Carbon

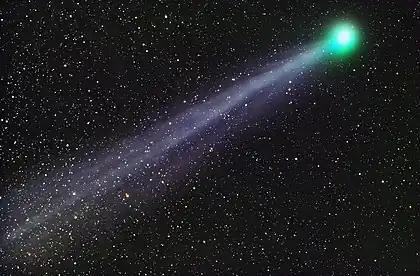
Comet C/2014 Q2 (Lovejoy) surrounded by glowing carbon vapor

Carbon in its solid state exists in several allotropes, including graphite, a soft, black, and slippery material, and diamond, the hardest naturally occurring substance. This variation in physical properties arises from differences in atomic arrangement: graphite consists of layers of hexagonally arranged carbon atoms, while diamond features a rigid three-dimensional lattice.